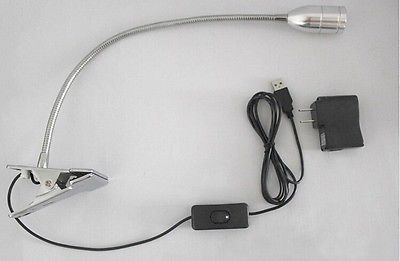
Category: lamp